Emerald cockroach wasp

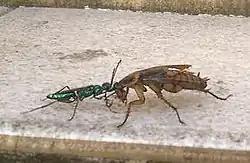
Wasp 'walking' a roach

Once the host is incapacitated, the wasp proceeds to chew off half of each of the roach's antennae, after which it carefully feeds from exuding hemolymph. The wasp, which is too small to carry the roach, then leads the victim to the wasp's burrow, by pulling one of the roach's antennae in a manner similar to a leash. In the burrow, the wasp will lay one or two white eggs, about 2 mm long, between the roach's legs. It then exits and proceeds to fill in the burrow entrance with any surrounding debris, more to keep other predators and competitors out than to keep the roach in.